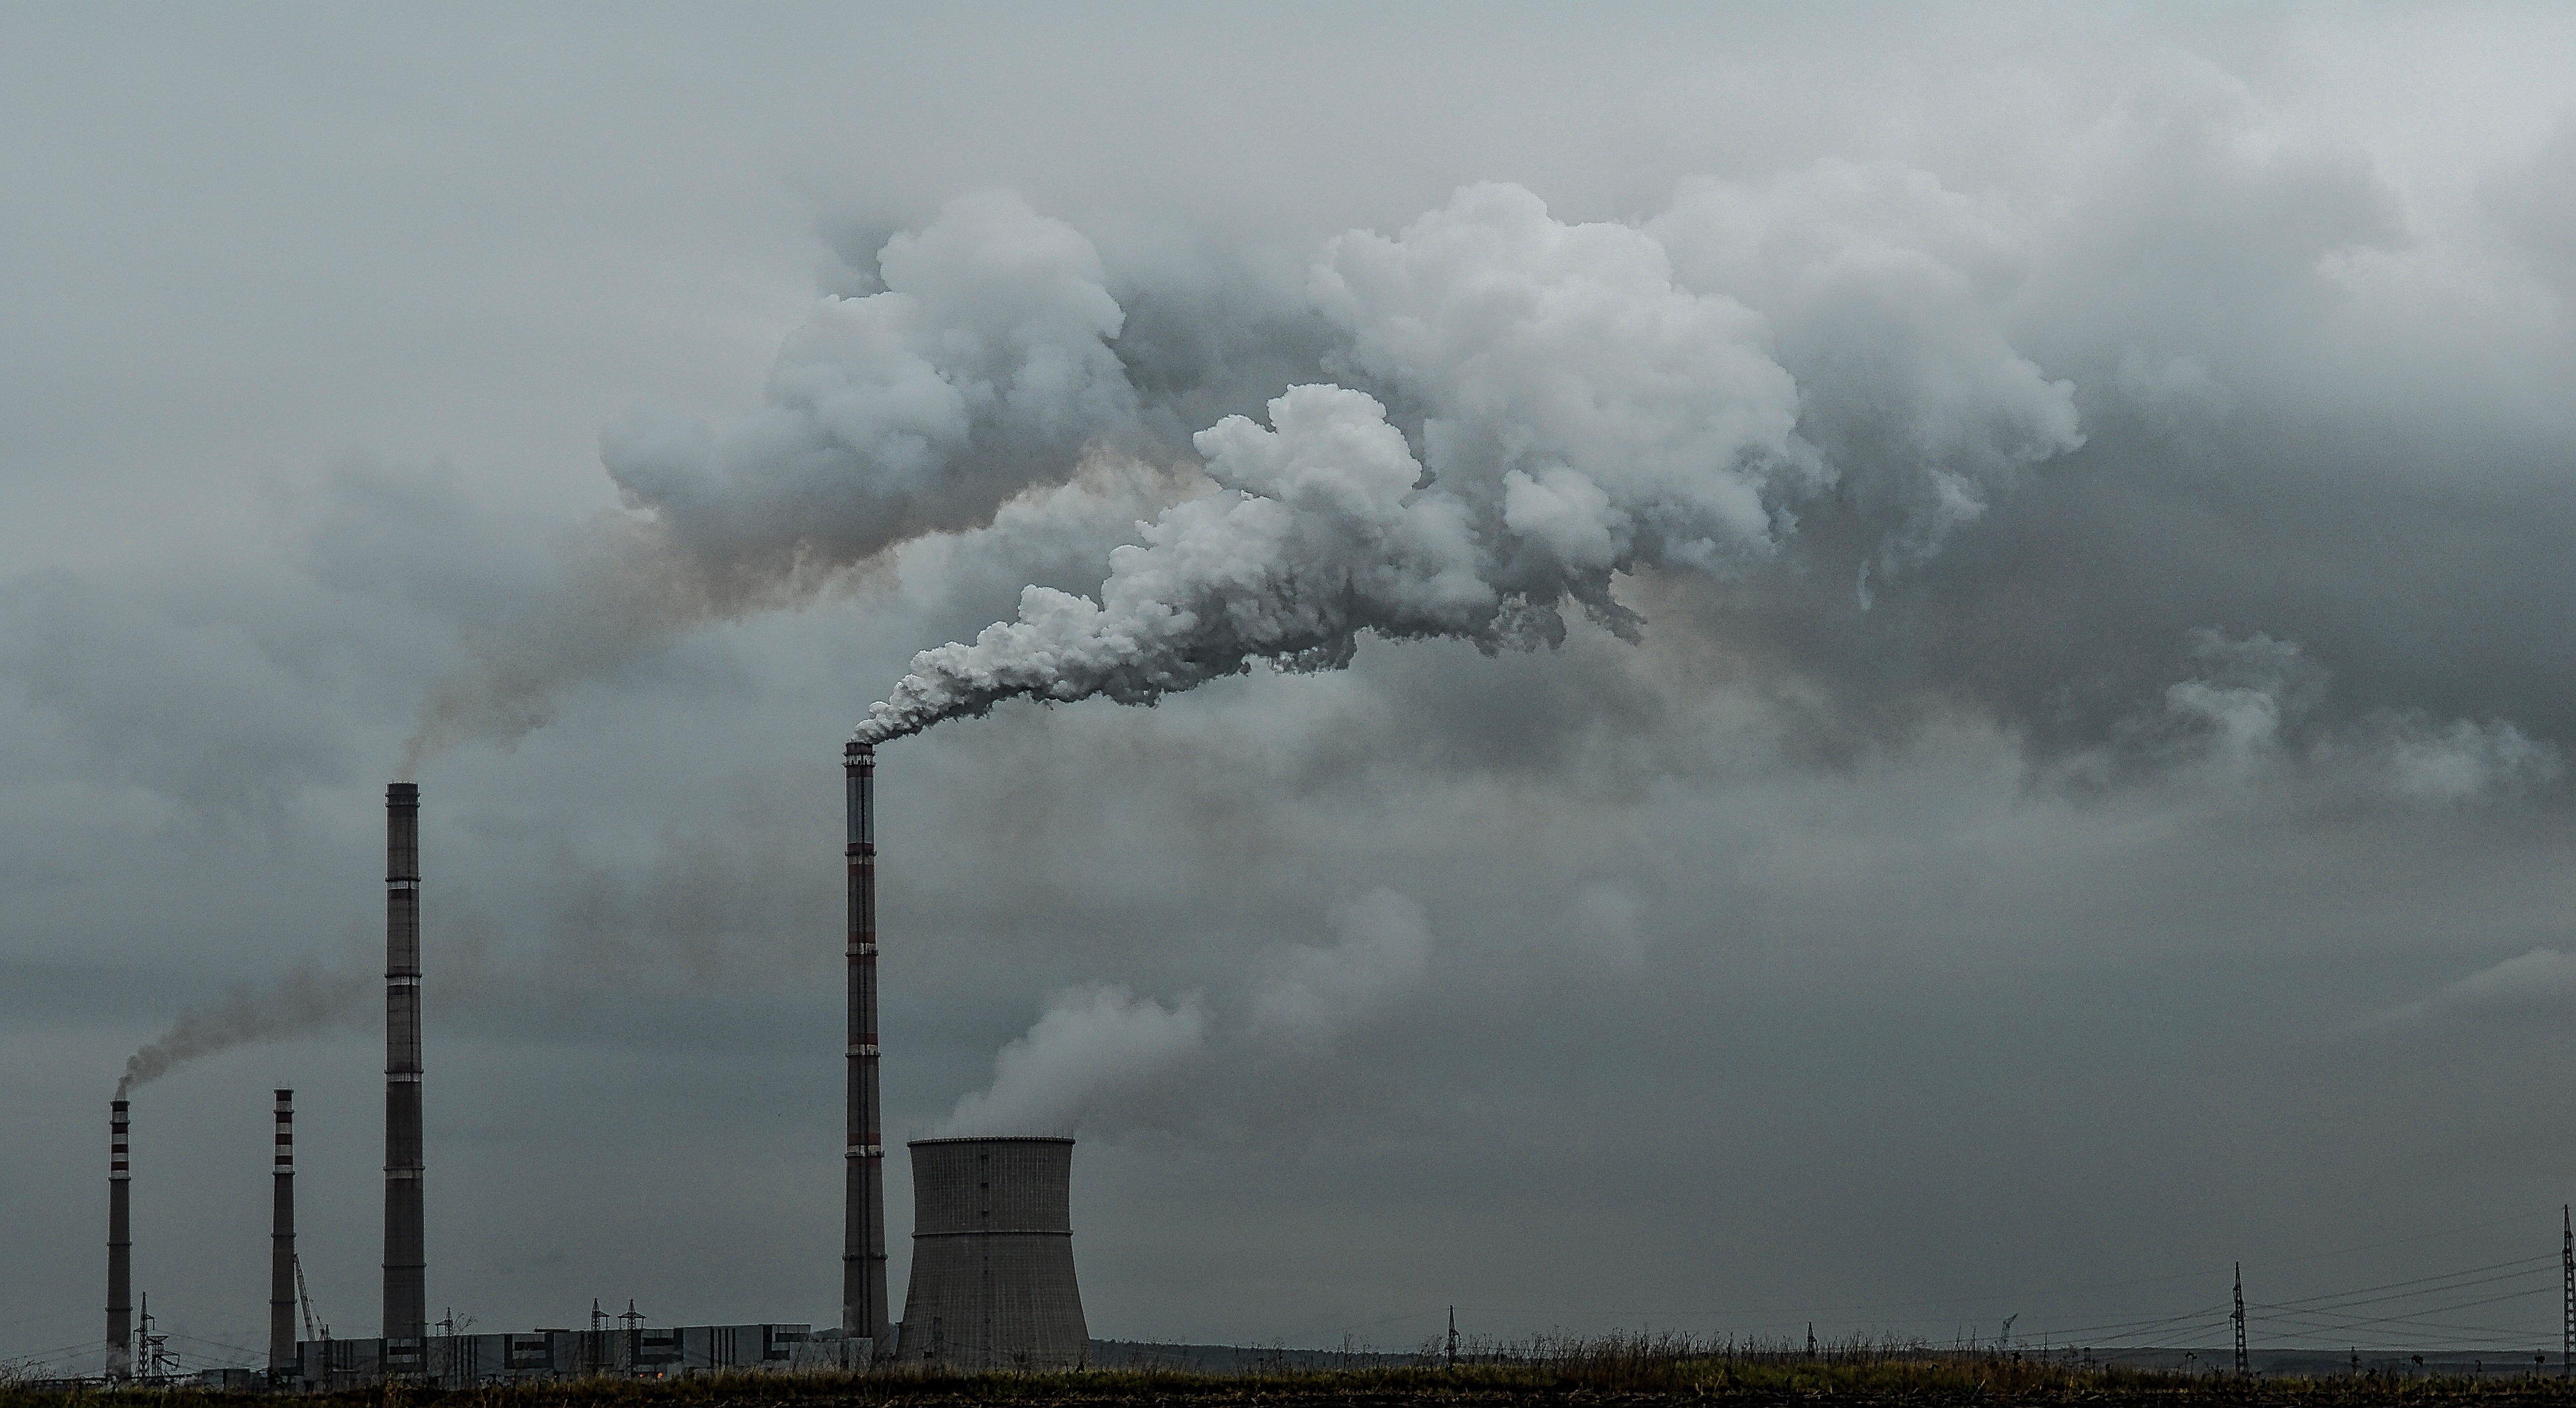
pollution, smoke, environment, smog, industry, factory, toxic, environmental, gas, industrial, global, ecology, warming, power, chimney, atmosphere, dirty, sky, climate, contamination, smokestack, exhaust, emission, carbon, pollute, pipe, steam, chemical, manufacturing, building, black and white